Countdown to Doom

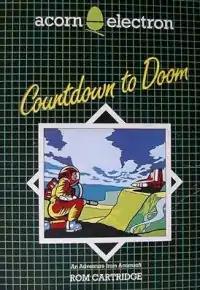
Acorn Electron Cover art

Countdown to Doom is a text adventure game written by Peter Killworth for the BBC Micro and published by Acornsoft in 1982. It is set on the planet Doomawangara, which is coyly shortened to "Doom". An Acorn Electron version was released in 1984 but only as a ROM cartridge for the Plus 1 expansion. This was the only game released exclusively as a ROM cart for the Electron. There are two sequels, both published by Topologika: "Return to Doom" and "Last Days of Doom".